Achille Essebac

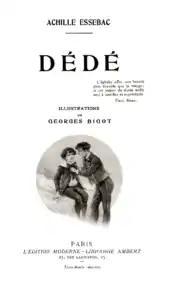
Title page of "Dédé" with an illustration by Georges Ferdinand Bigot

Achille Essebac (29 January 1868 – 1 August 1936) was a French writer primarily known for his novel "Dédé", about an ill-fated homoerotic friendship between two schoolboys. Essebac was a pseudonym, since his original surname Bécasse is a derogatory word for goose.